Elbingerode

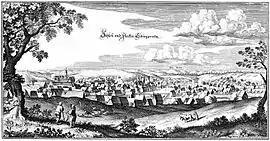
Elbingerode, engraving by Matthäus Merian (about 1650)

Finally in 1564, the Brunswick dukes of Calenberg seized the fief and granted town privileges to the citizens of Elbingerode, which became the seat of a local "Amt" administration. The Stolberg counts had vainly attempted to regain the estates; their claims were finally rejected by Duke George of Brunswick-Calenberg in 1635. With the Calenberg principality, Elbingerode became part of the newly established Electorate of Hanover in 1705. Temporarily part of the Napoleonic Kingdom of Westphalia, the "Amt" passed to the Welf Kingdom of Hanover in 1814. Annexed by Prussia after the Austro-Prussian War of 1866, it was incorporated into the Province of Hanover.